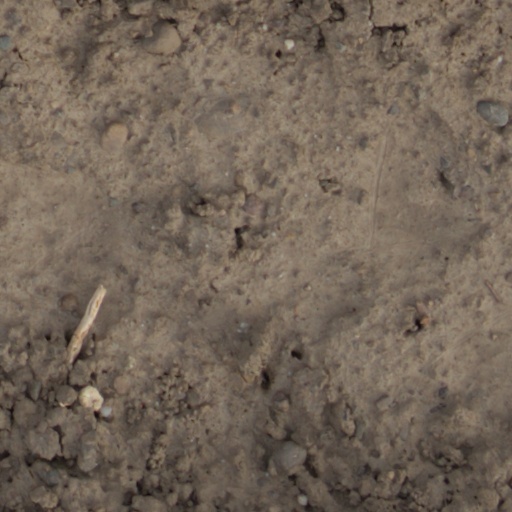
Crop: wheat